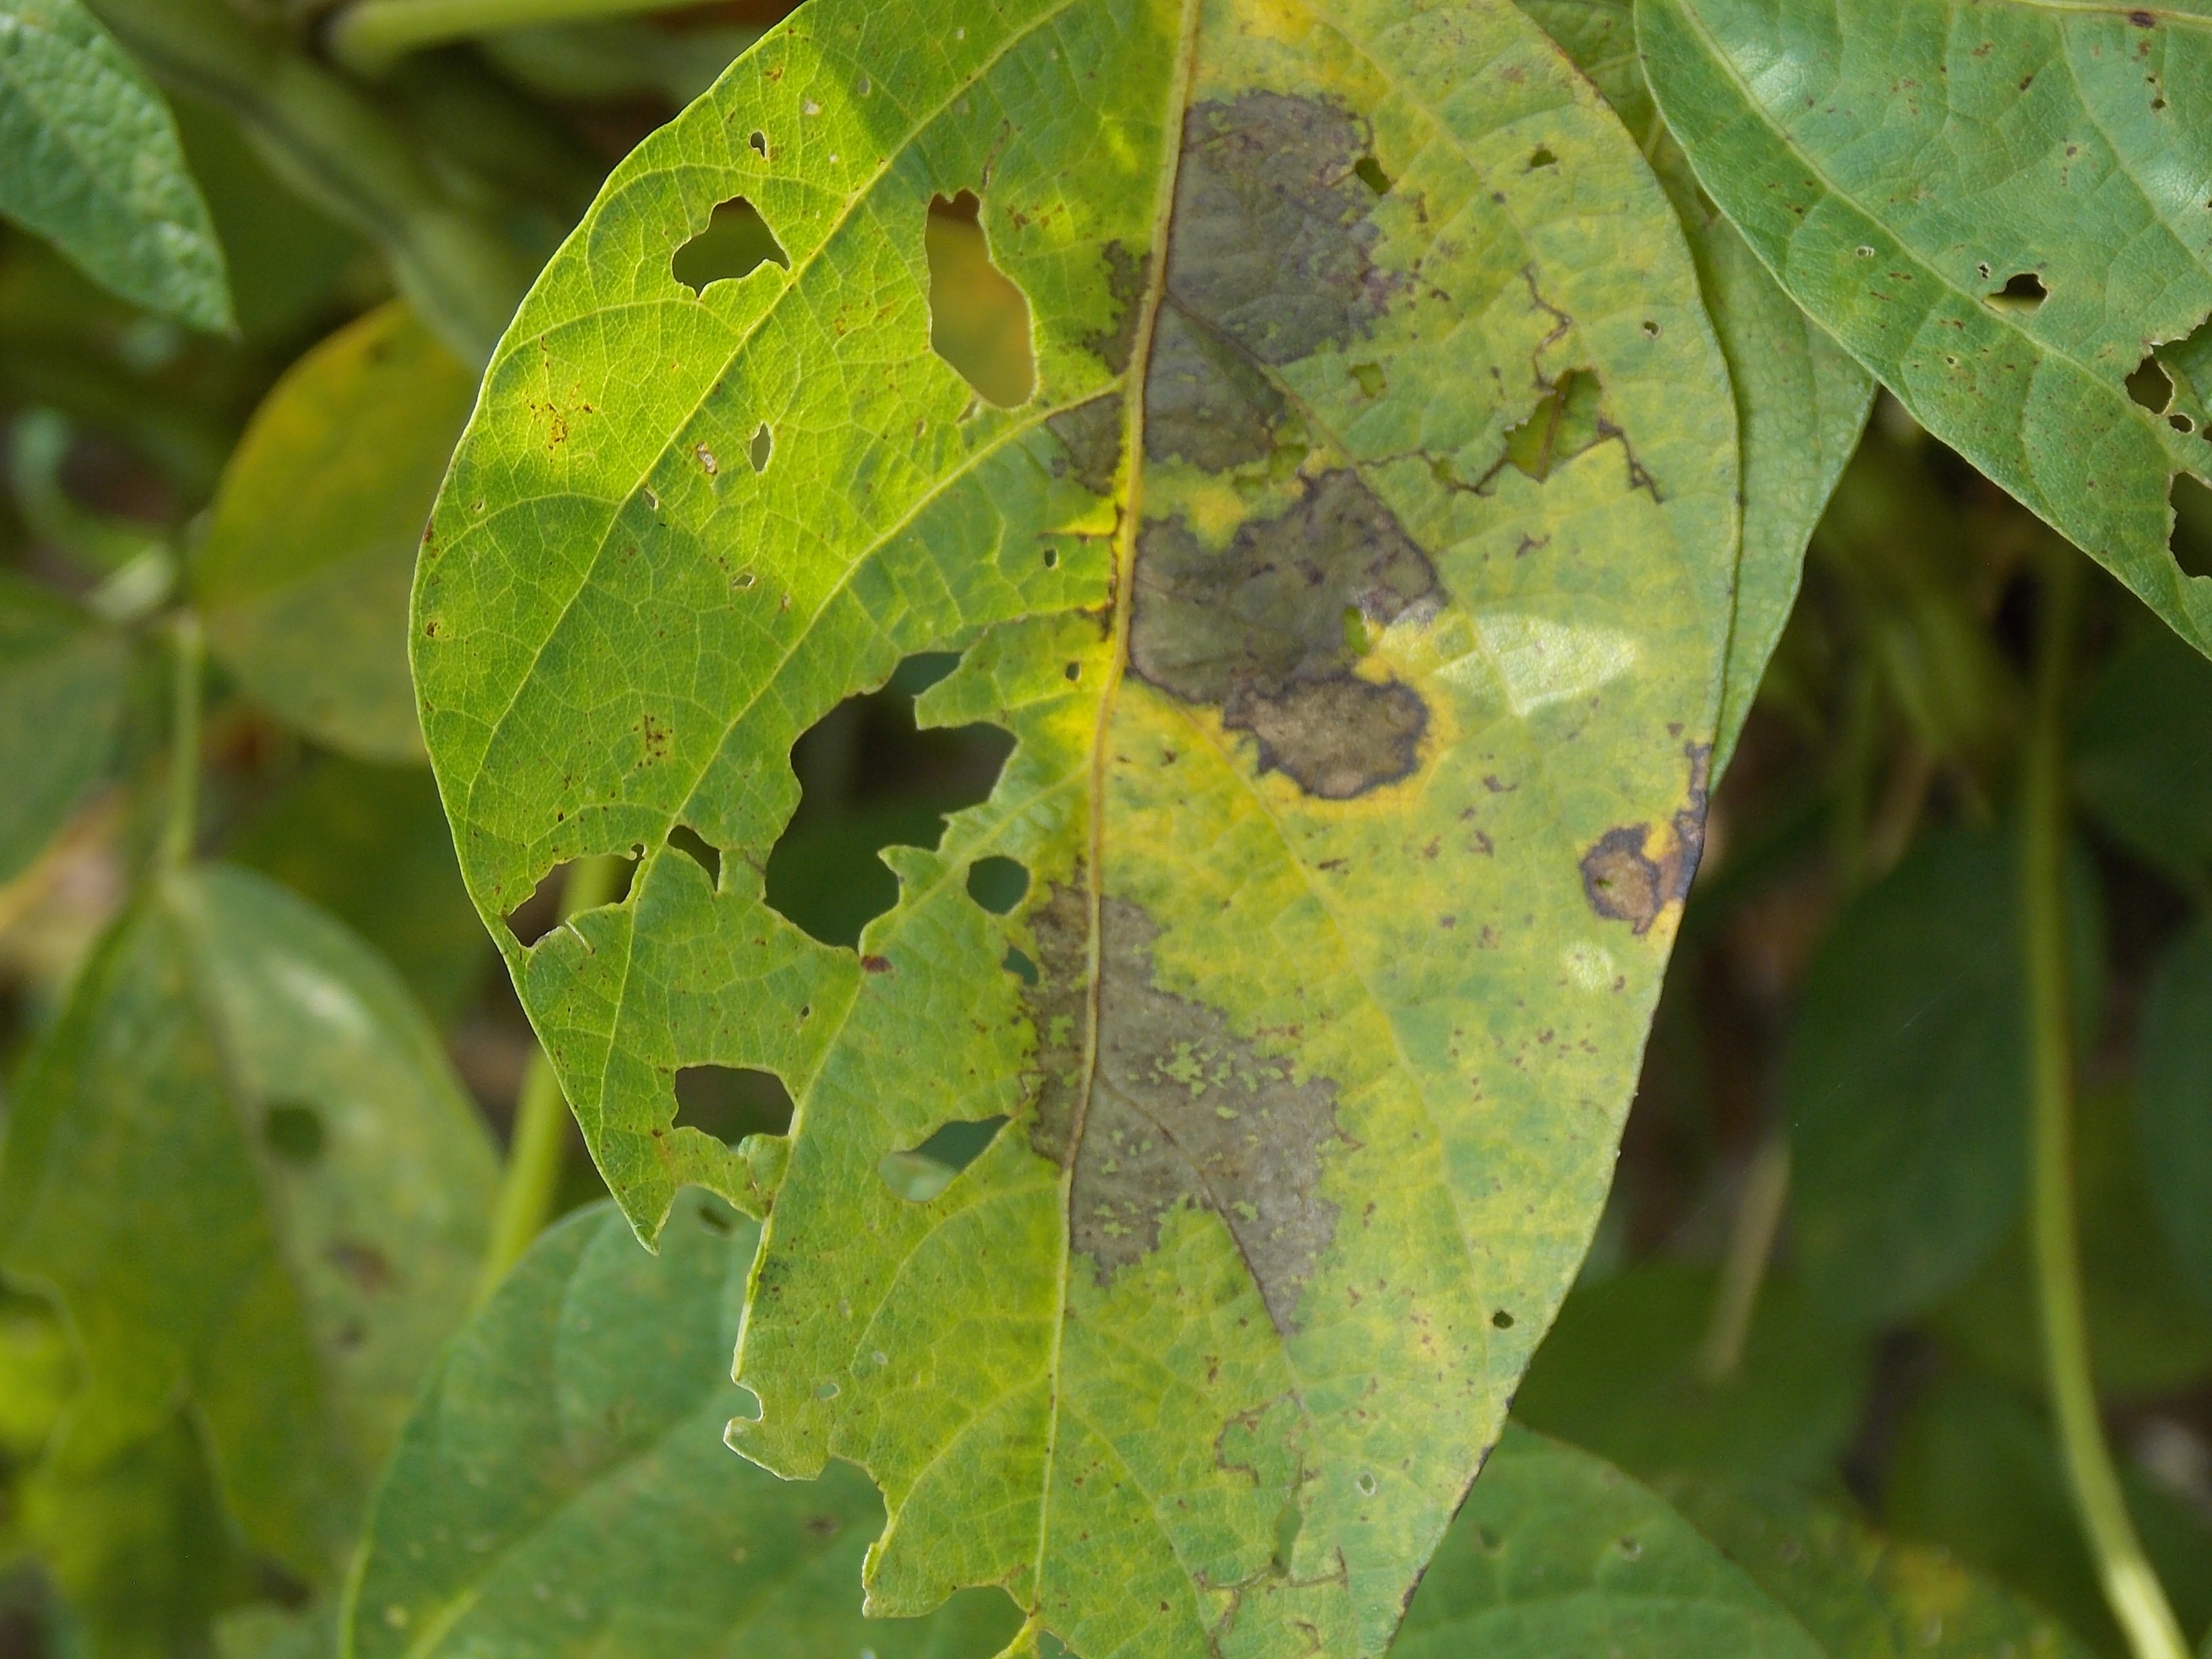
Label: Disease